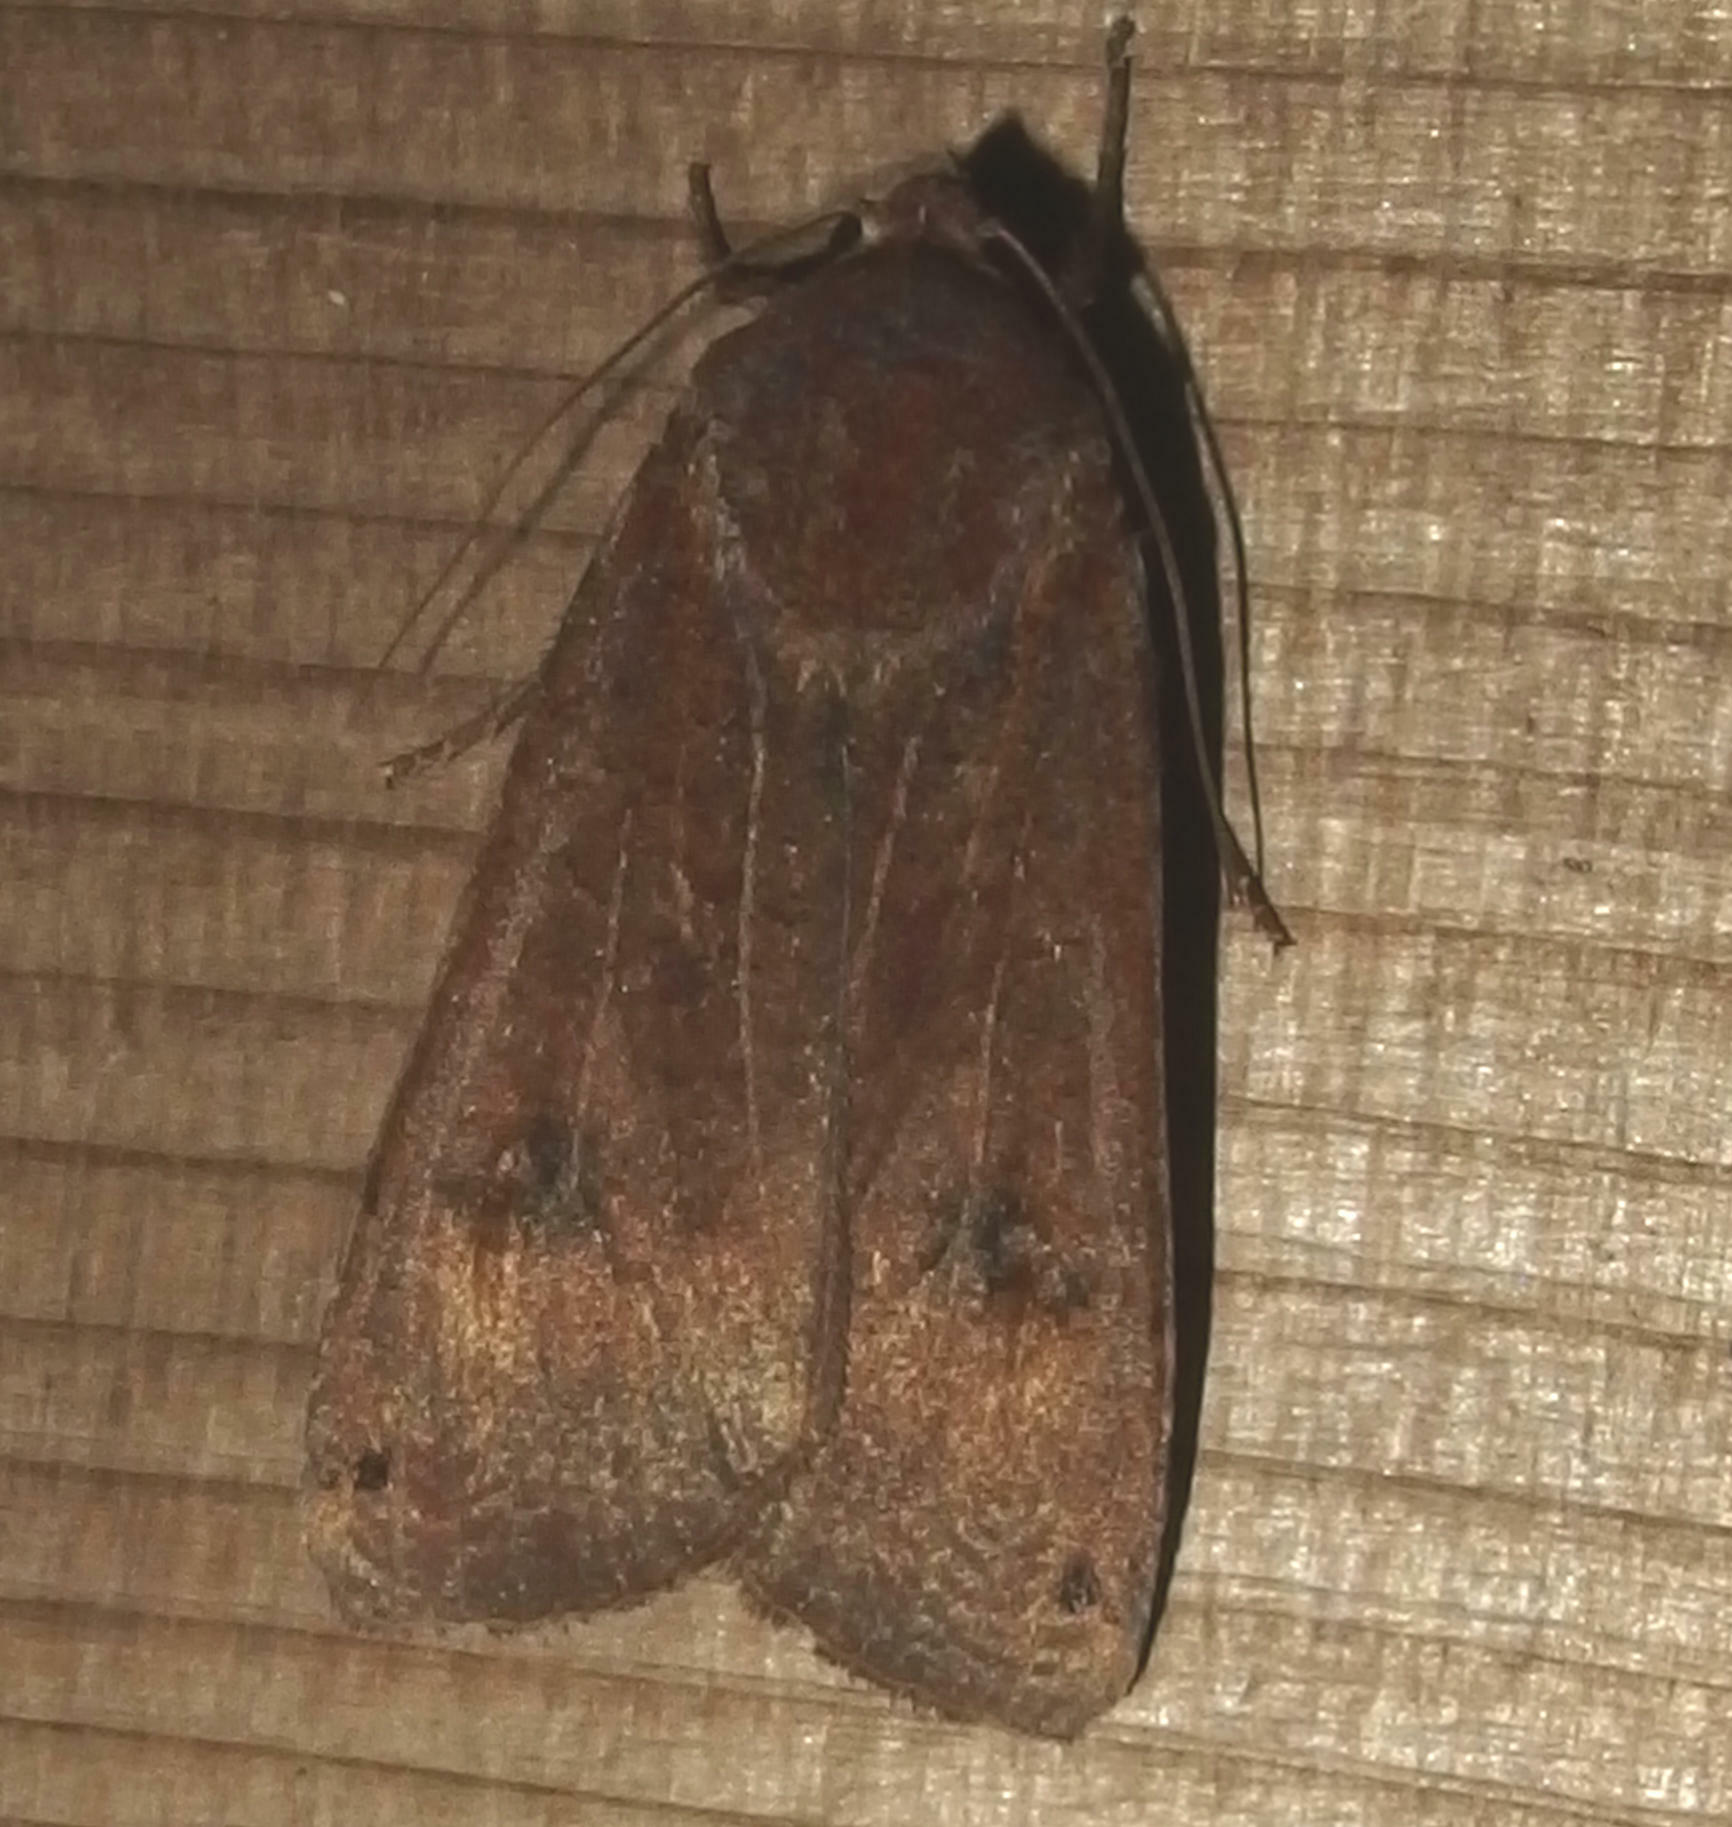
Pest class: cutworms